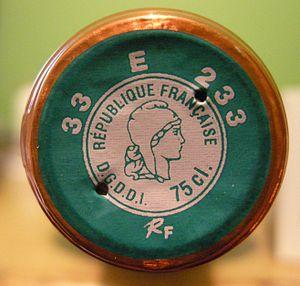
Capsules Représentatives de Droits (CRD) de couleur verte. Vert pour les vins tranquilles ou mousseux à appellation d'origine contrôlée et les vins délimités de qualité supérieure.
La Capsule-congé est une capsule apposée sur une bouteille de vin ou d'alcool, attestant le paiement des droits.
La capsule CRD est une capsule-congé ornée du sceau de Marianne. Elle indique que les droits de consommations sur l'alcool ont été acquittés en France auprès de la Direction générale des douanes et droits indirects.